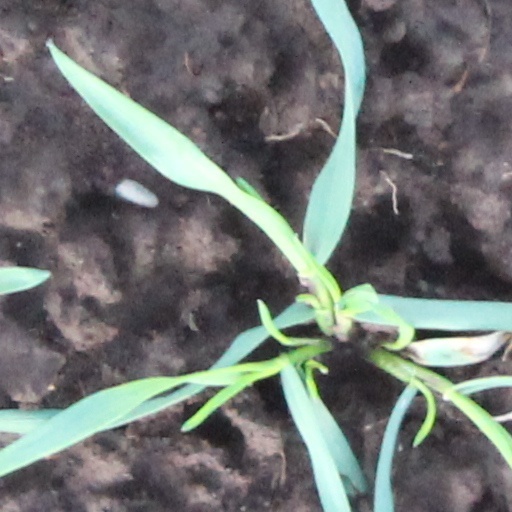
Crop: wheat